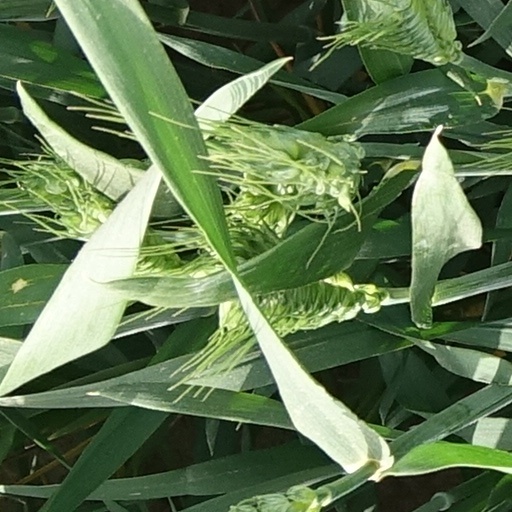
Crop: wheat